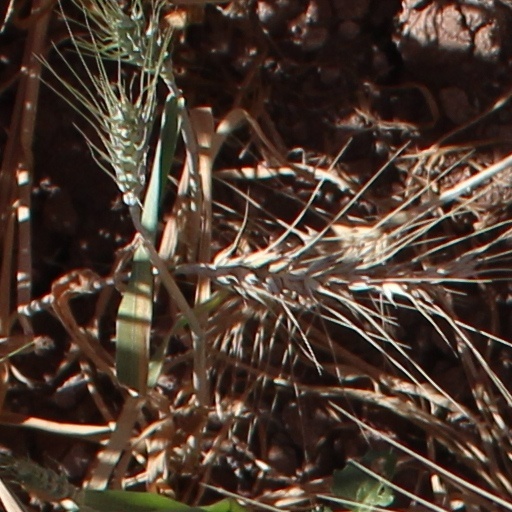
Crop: wheat